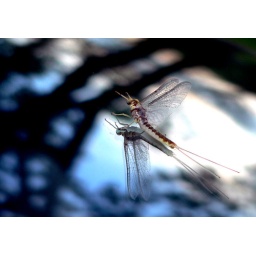
Fish Fly reflected in car window